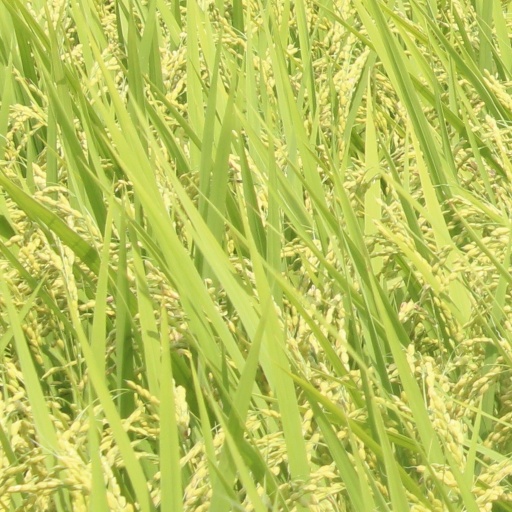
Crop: rice